Super Ox Wars

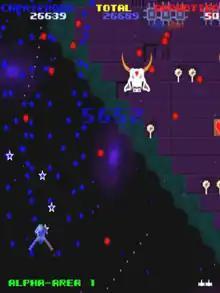
The player's ship at bottom is left firing blue Caprichoso stars. A Garantido Ox turret waits further up the screen.

The player's ship travels over a vertically scrolling landscape with both ground-based targets and waves of enemy attack ships to shoot. The ship fires constantly (although iCade users can disable this to get an experience more akin to an actual arcade machine). Each level ends with a boss battle which has to be completed before the next level begins.